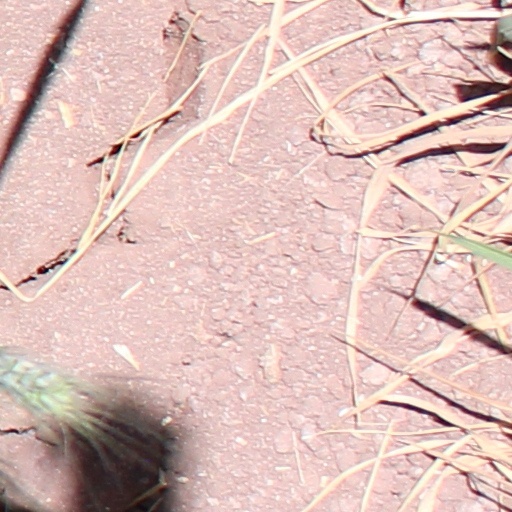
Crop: wheat